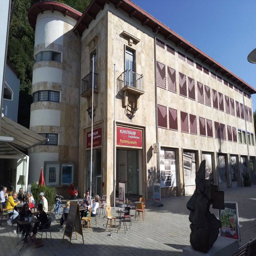
Liechtenstein PostalMuseum